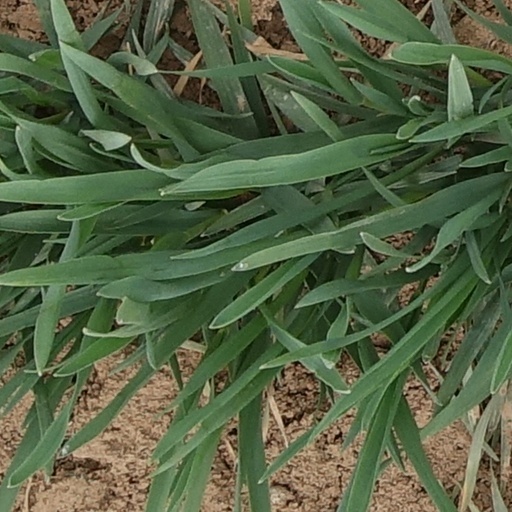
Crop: wheat